The Fifth Commandment (film)

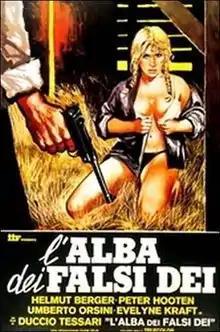

The Fifth Commandment is a 1978 Italian-West German drama film directed by Duccio Tessari.